Ring of Bright Water (film)

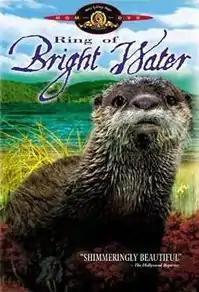
DVD packaging (2004); the artwork differs substantially from the original film poster.

The film was released as a region 2 DVD in 2002, and as a region 1 DVD in 2004. Previously, it had been released as a VHS tape in 1981 and 1991.